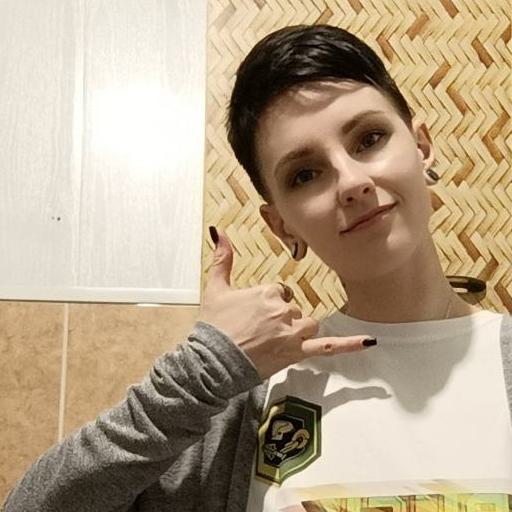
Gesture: call